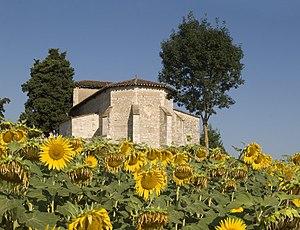
Tarn, Eglise Saint Jean le Froid de Mailhoc This building is inscrit au titre des Monuments Historiques. It is indexed in the Base Mérimée, a database of architectural heritage maintained by the French Ministry of Culture,
Cet article recense les monuments historiques du département du Tarn, en France, à l'exception des :
Mailhoc est une commune française située dans le département du Tarn, en région Occitanie.